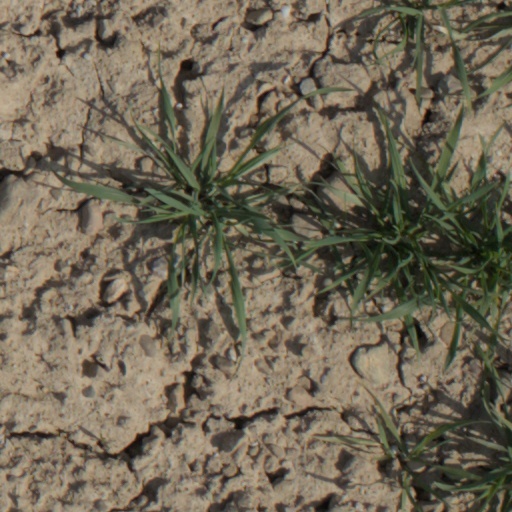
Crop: wheat